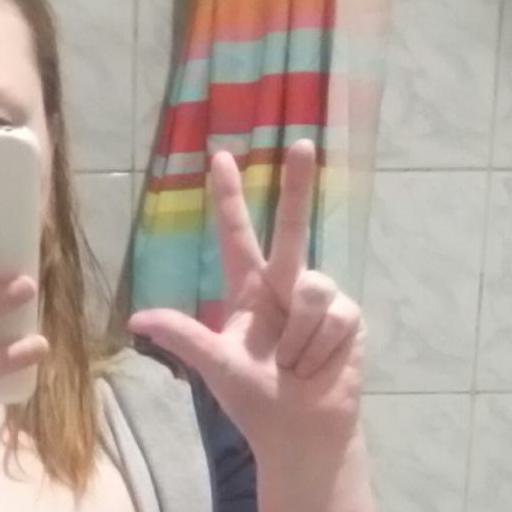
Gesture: three2